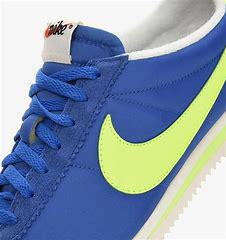
Brand: Nike
Model: Classic Cortez Nylon